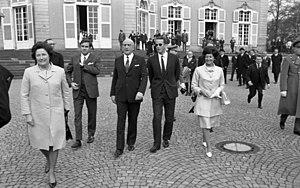
Baudouin, né au château du Stuyvenberg le 7 septembre 1930 et mort à Motril le 31 juillet 1993, est le cinquième roi des Belges. Il règne du 17 juillet 1951 jusqu’à sa mort. Deuxième enfant et premier fils de Léopold III et de la reine Astrid, il porte le titre de comte de Hainaut alors que son père est encore duc de Brabant puis devient duc de Brabant à l'avènement de Léopold III au trône de Belgique. Il est le frère aîné et prédécesseur du roi Albert II et le frère cadet de la grande-duchesse Joséphine-Charlotte de Luxembourg.